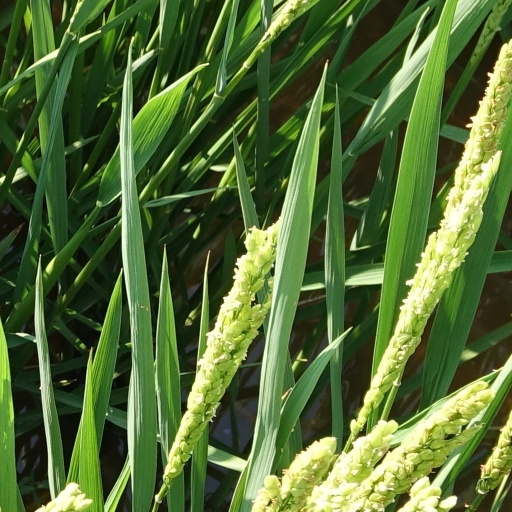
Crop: rice